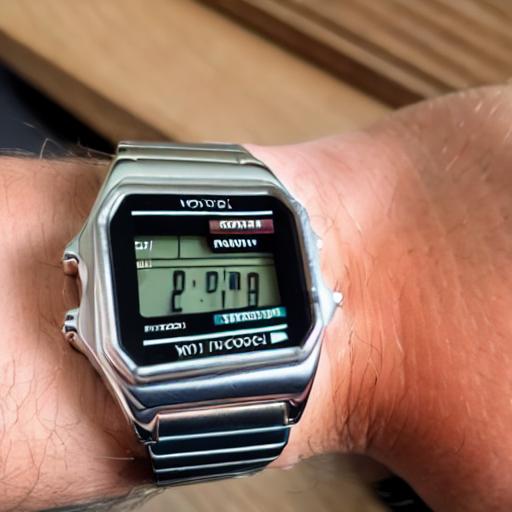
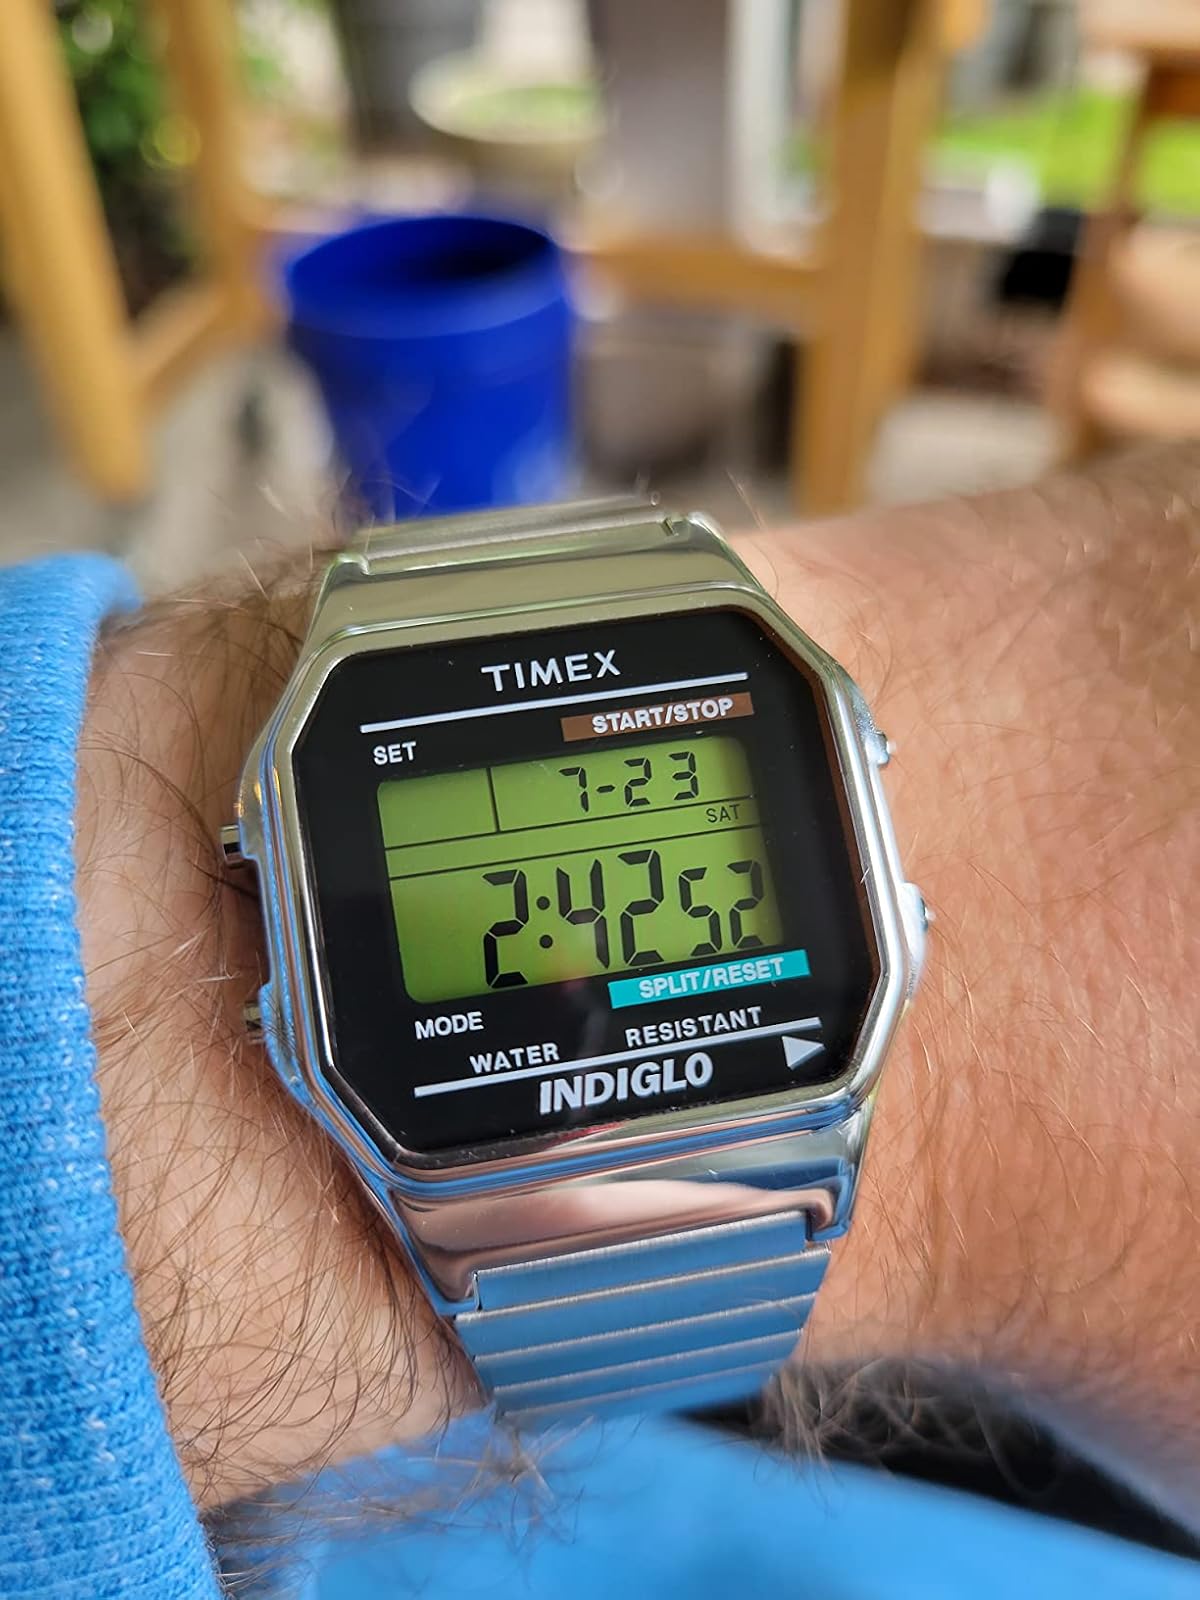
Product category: accessories_watch
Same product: no